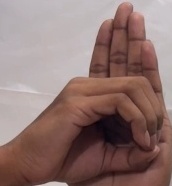
ASL sign: 0